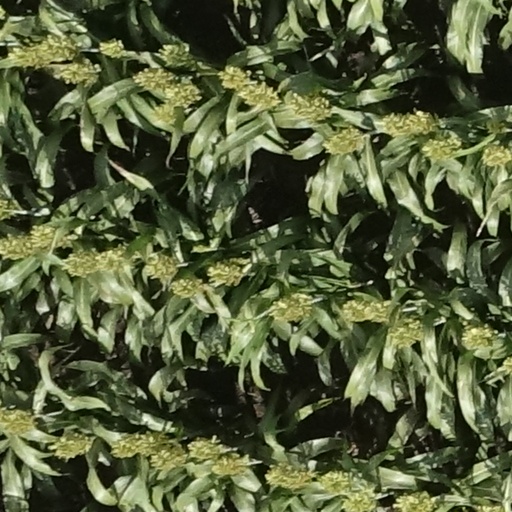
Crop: sorghum